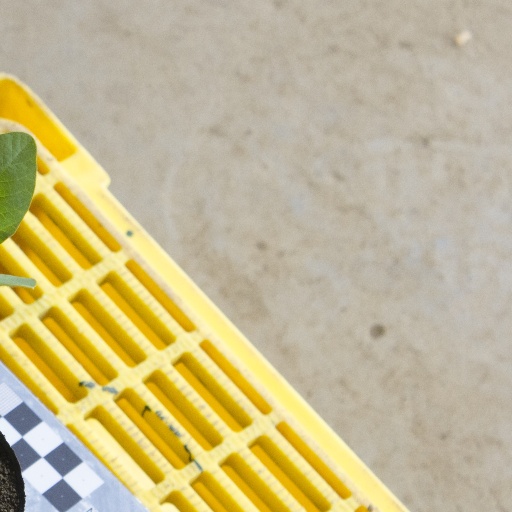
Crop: soybean